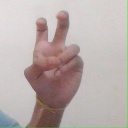
अक्षर: ई